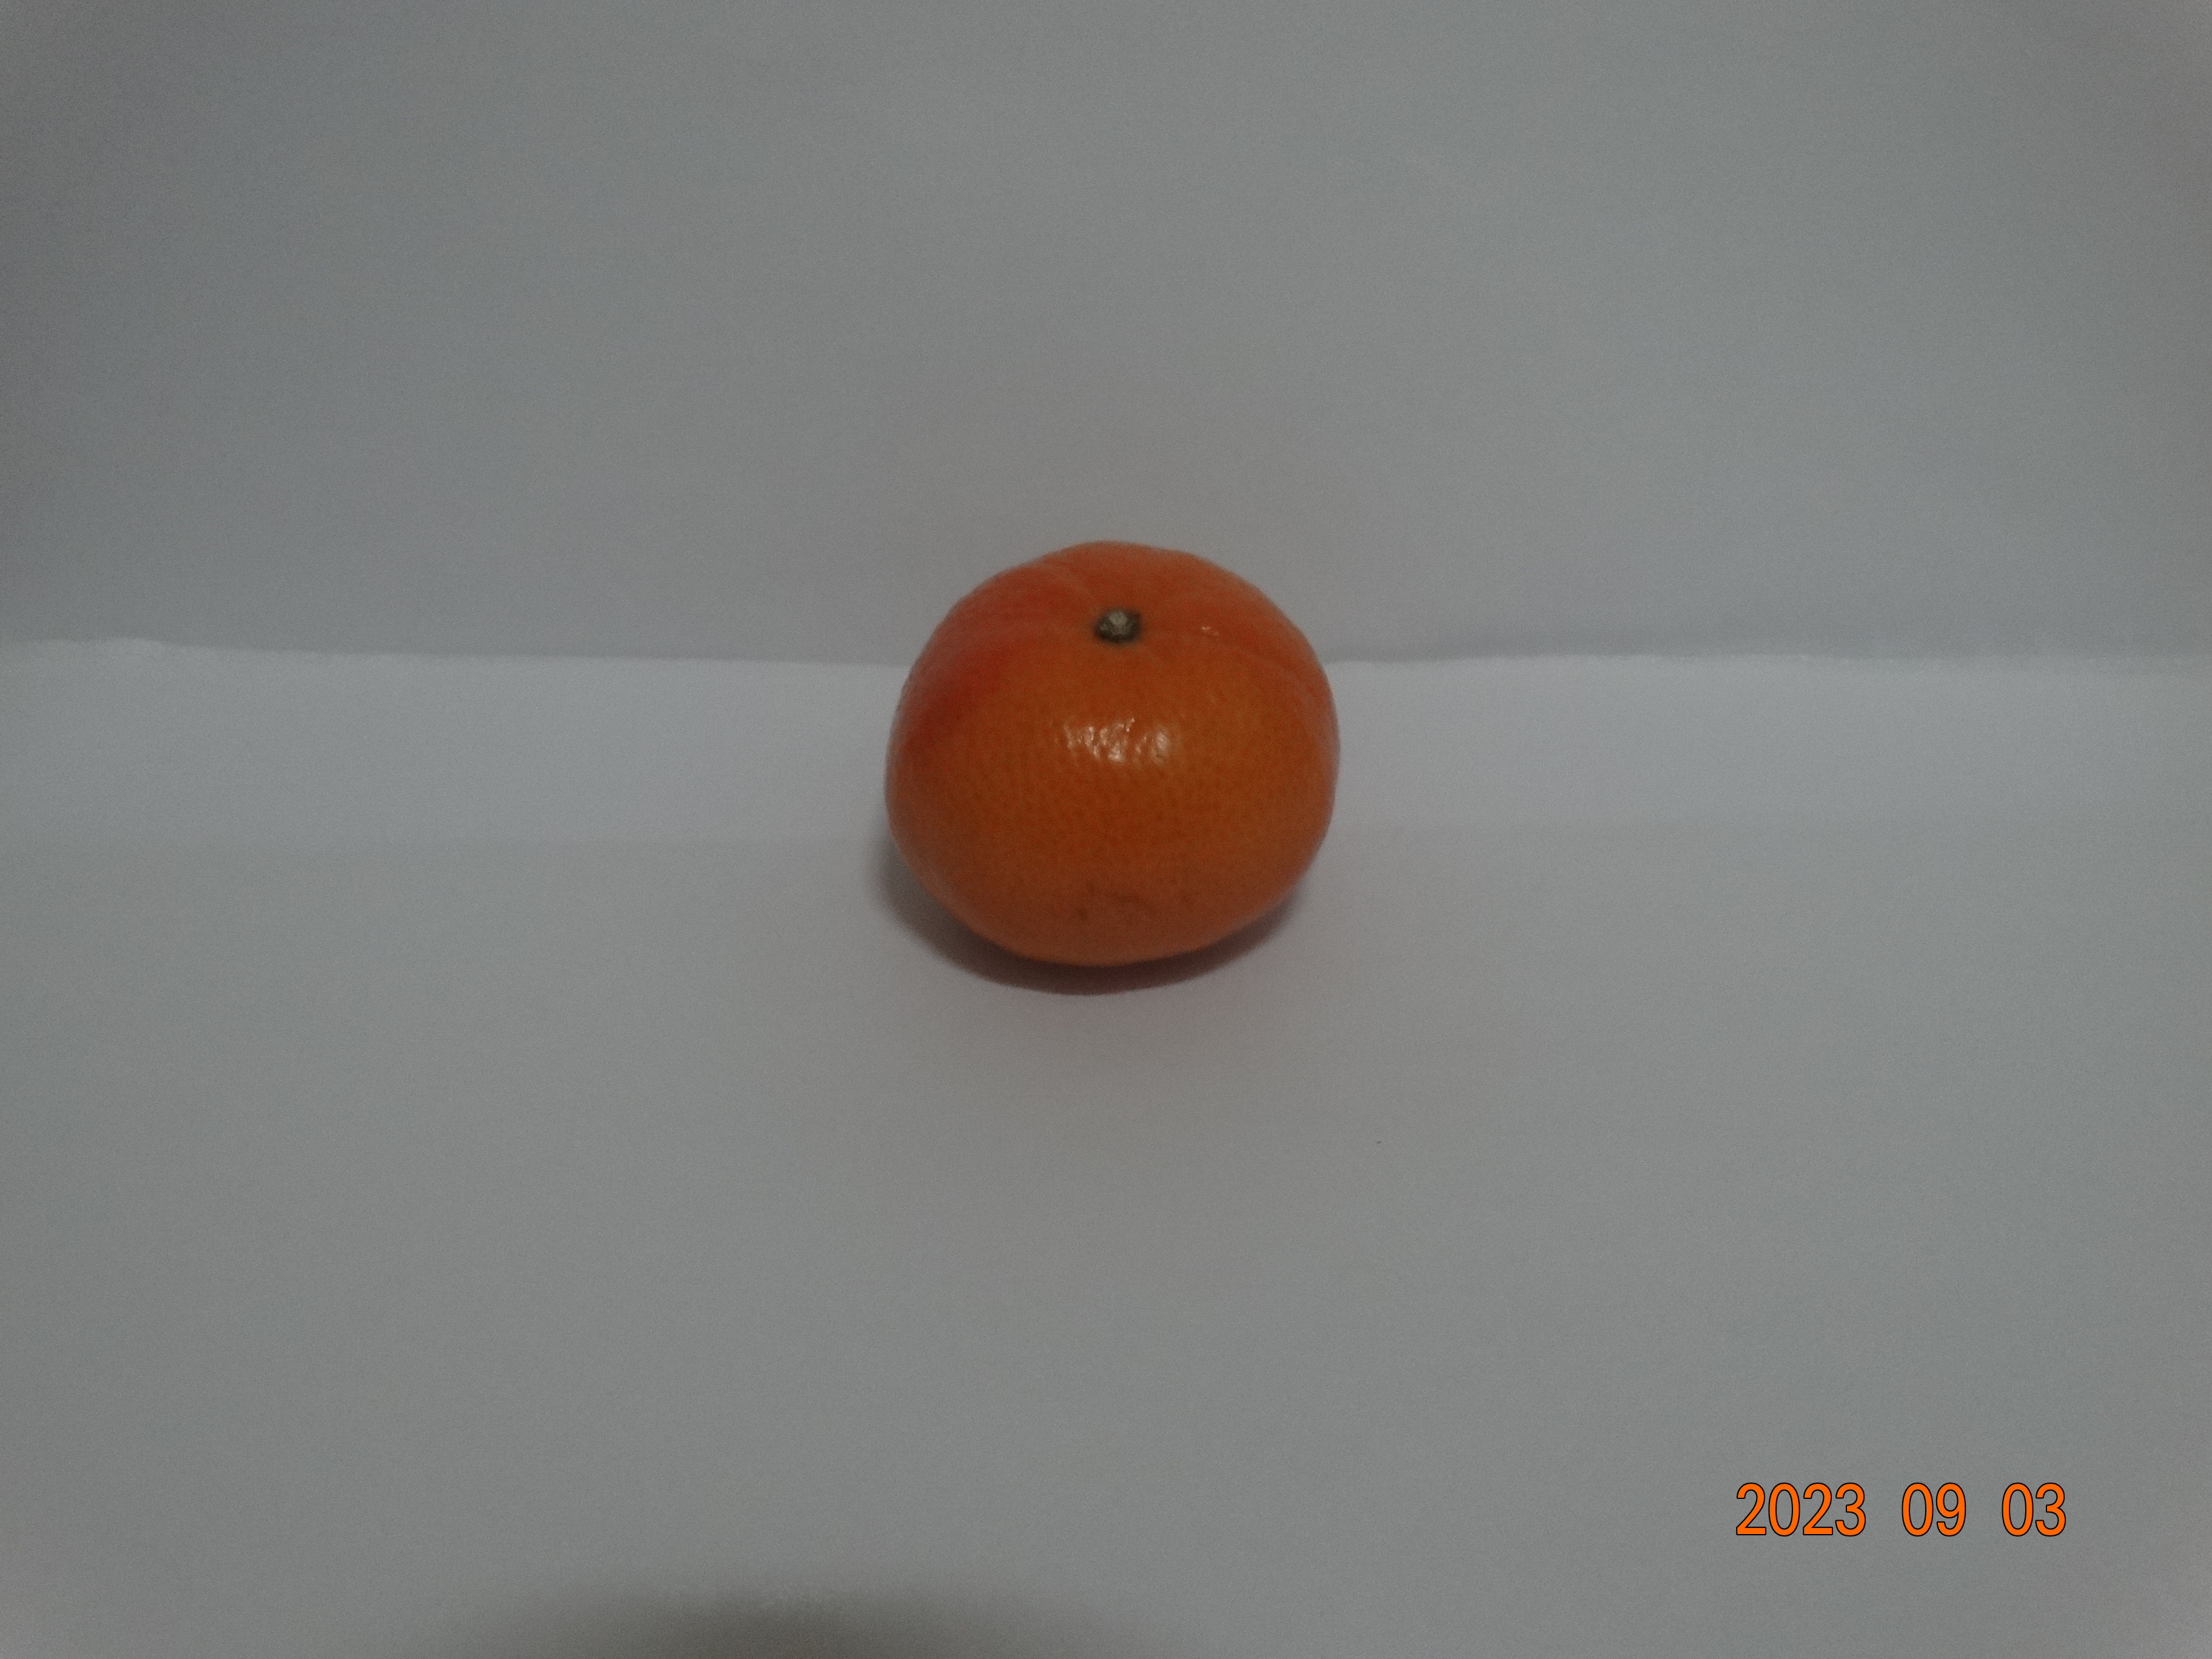
Citrus fruit variety: tangerine